Armstrong World Industries

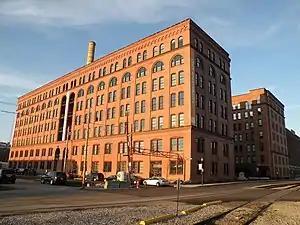
Former Armstrong Cork Company building in Pittsburgh, Pennsylvania (built circa 1901)

In 1860, Thomas M. Armstrong, the son of Scottish-Irish immigrants from Derry, joined with John D. Glass to open a one-room shop in Pittsburgh, Pennsylvania, carving bottle stoppers from cork by hand. Their first deliveries were made in a wheelbarrow. Armstrong was a business pioneer in some respects; he branded each cork he shipped as early as 1864, and soon was putting a written guarantee in each burlap bag of corks he shipped from his big, new factory. The company grew to be the largest cork supplier in the world by the 1890s. The company incorporated in 1891.